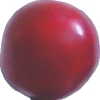
Label: cherry_wax_red